José Fernandes de Oliveira

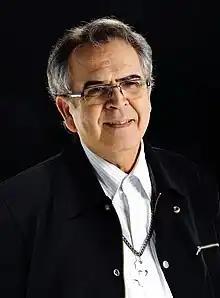

José Fernandes de Oliveira, SCJ, known as Padre Zezinho (Machado, 8 June 1941), is a Dehonian priest, writer and Brazilian musician.